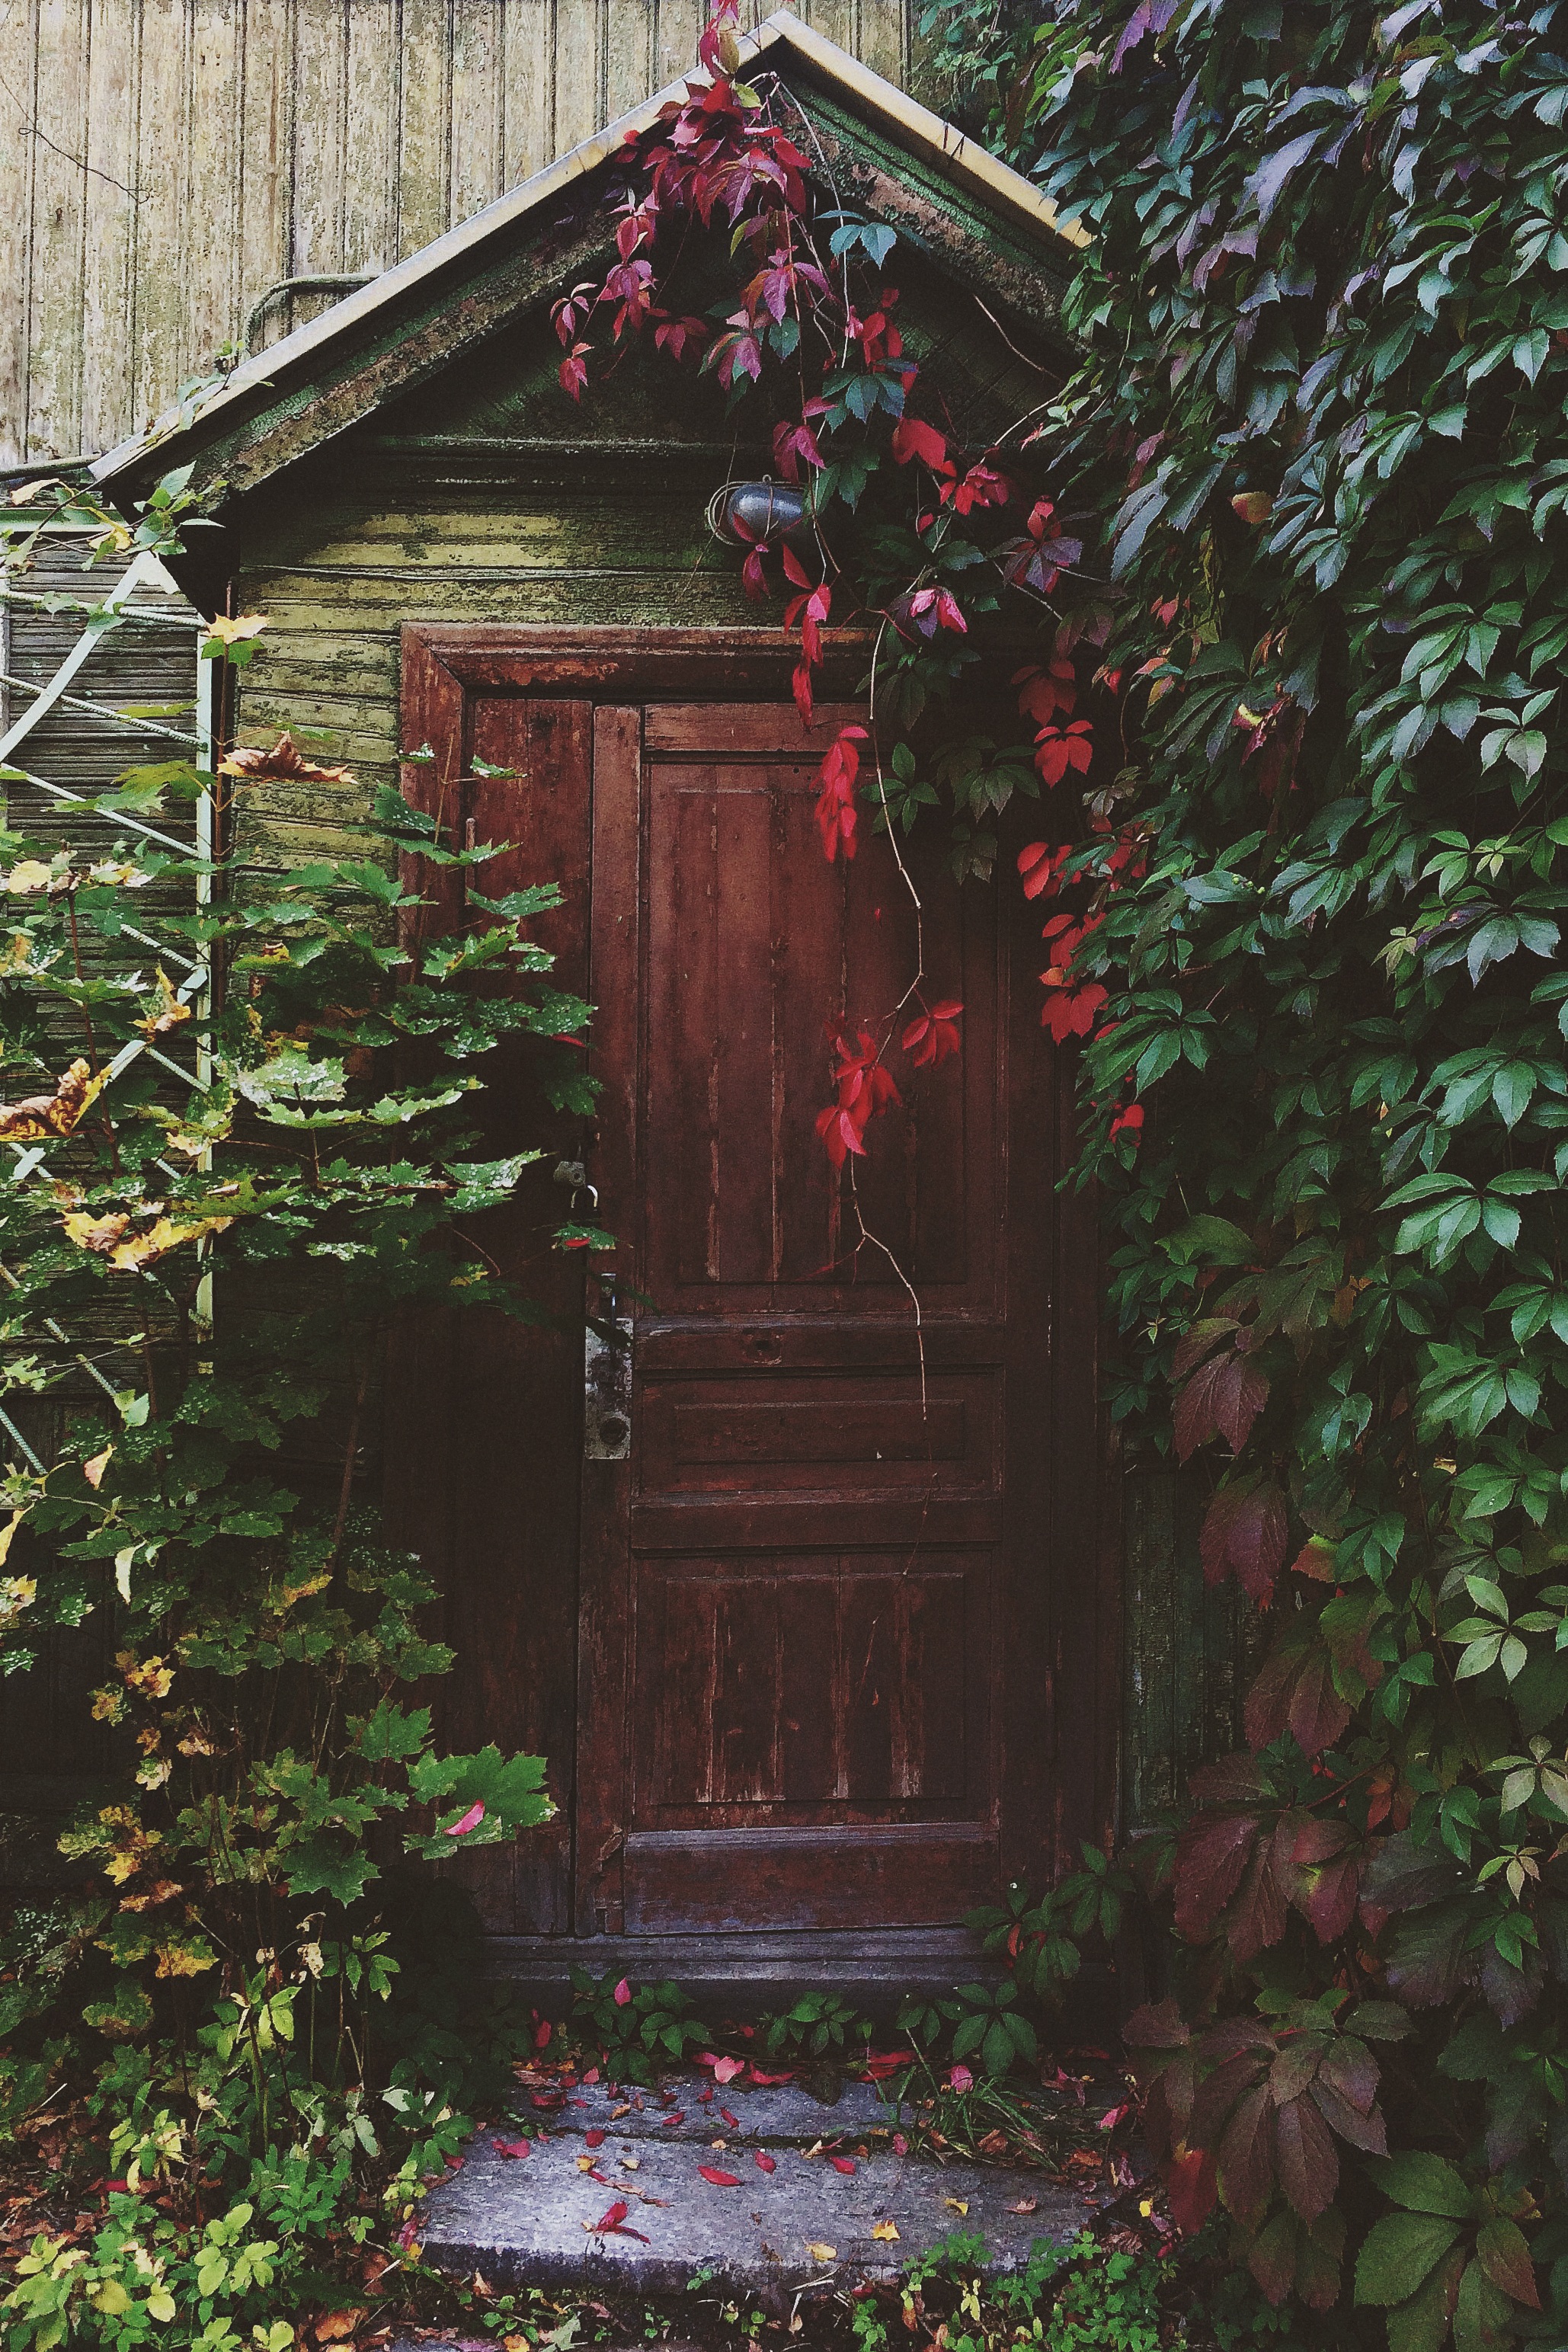
tree, growth, house, leaf, flower, window, building, old, overgrown, green, entrance, ivy, natural, autumn, backyard, facade, property, exterior, residential, garden, lighting, door, plants, wooden, shrine, front, yard, entry, enter, outdoor structure, proliferation